List of most-attended concerts

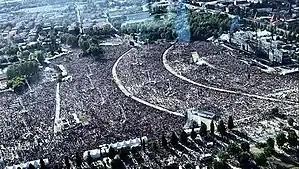
Audience view of Vasco Rossi's "Modena Park 2017" concert in Modena, Italy. The second largest attendance for a ticketed concert (225,173).

The following is a list of the most-attended concerts which have drawn at least 100,000 people. The oldest 100,000-crowd show reported to "Billboard" Boxscore is Grateful Dead at Englishtown's Raceway Park on September 3, 1977, with 107,019 fans. Internationally, 42 ticketed concerts have surpassed the initial record set by Grateful Dead. Michael Jackson held 11 concerts with attendance exceeding 100,000. Robbie Williams achieved this four times, and Queen and the Rolling Stones each did so three times.